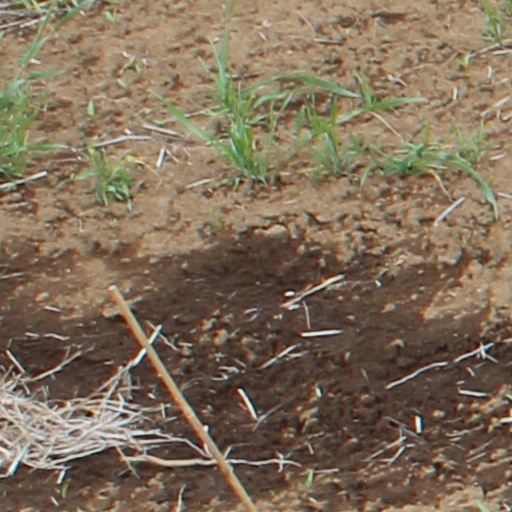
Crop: wheat